Eltz Castle

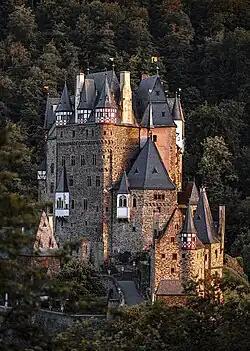

Eltz Castle is a medieval castle nestled in the hills above the Moselle between Koblenz and Trier, Germany. It is still owned by a branch of House of Eltz who have lived there since the 12th century. Eltz Castle along with Bürresheim Castle and Lissingen Castle are the only castles in the Eifel region which have never been destroyed.